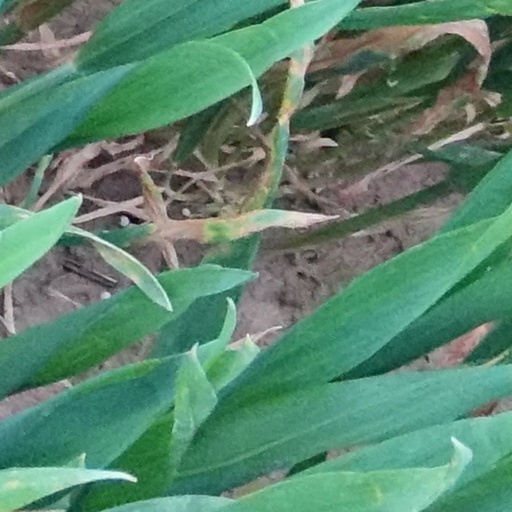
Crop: wheat